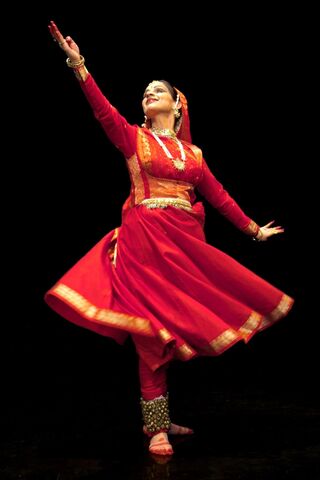
Dance form: kathak